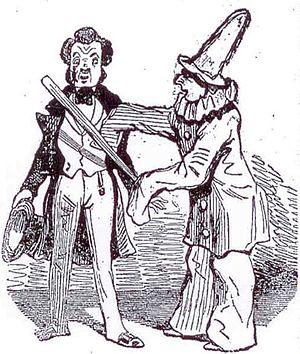
Scène du Carnaval de Paris
Il existe des blagues traditionnelles propres au 1ᵉʳ avril. Au Carnaval de Paris existaient des blagues traditionnelles qu'on appelait « attrapes en Carnaval ».